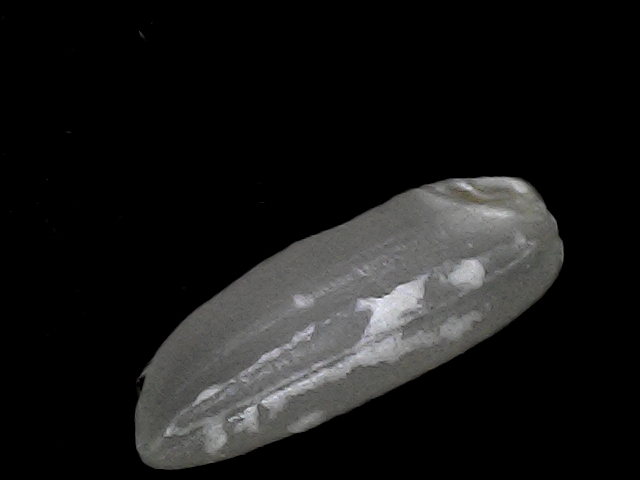
Rice variety: BD49